Canada goose

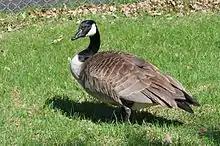
Male Canada goose carefully watches nearby humans in Winnipeg.

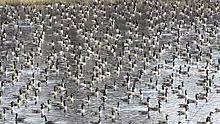
Resting in a pond during spring migration, Ottawa, Ontario

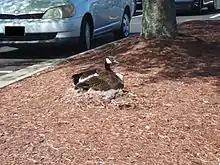
Nesting in a parking lot

Canada geese have reached Northern Europe naturally, as has been proved by ringing recoveries. The birds include those of the subspecies "B. c. parvipes", and possibly others. These geese are also found naturally on the Kamchatka Peninsula in eastern Siberia, and eastern China.